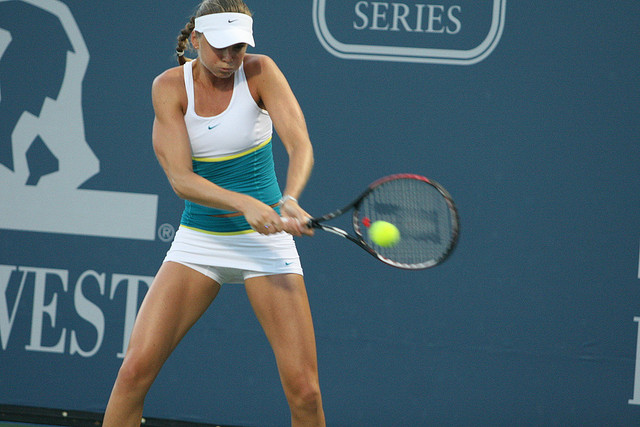
một người phụ nữ đang dùng vợt để đánh quả bóng tennis